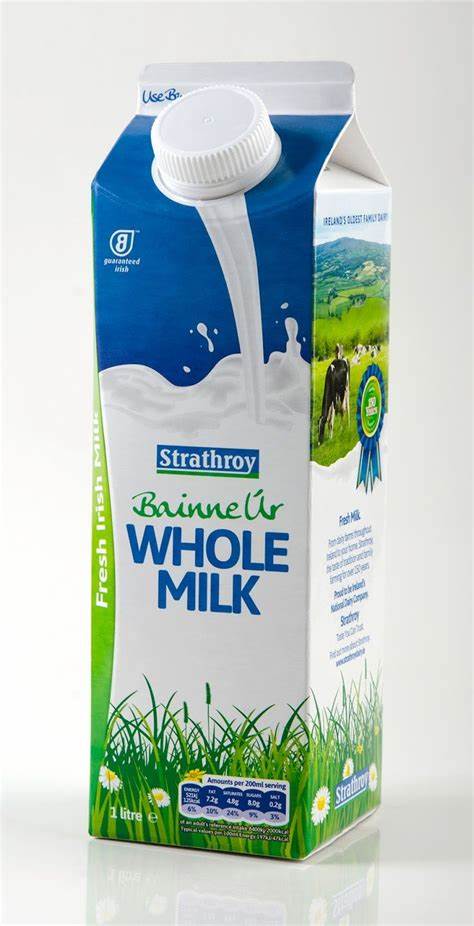
Waste category: cardboard